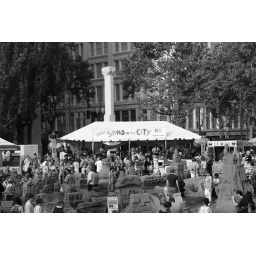
sand in the city black and white